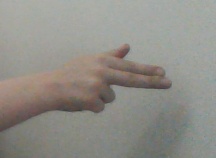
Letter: ghain